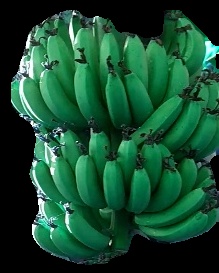
Variety: pachbale
Grade: grade1